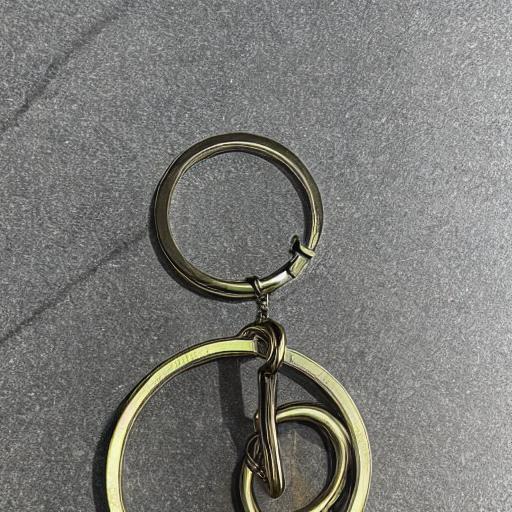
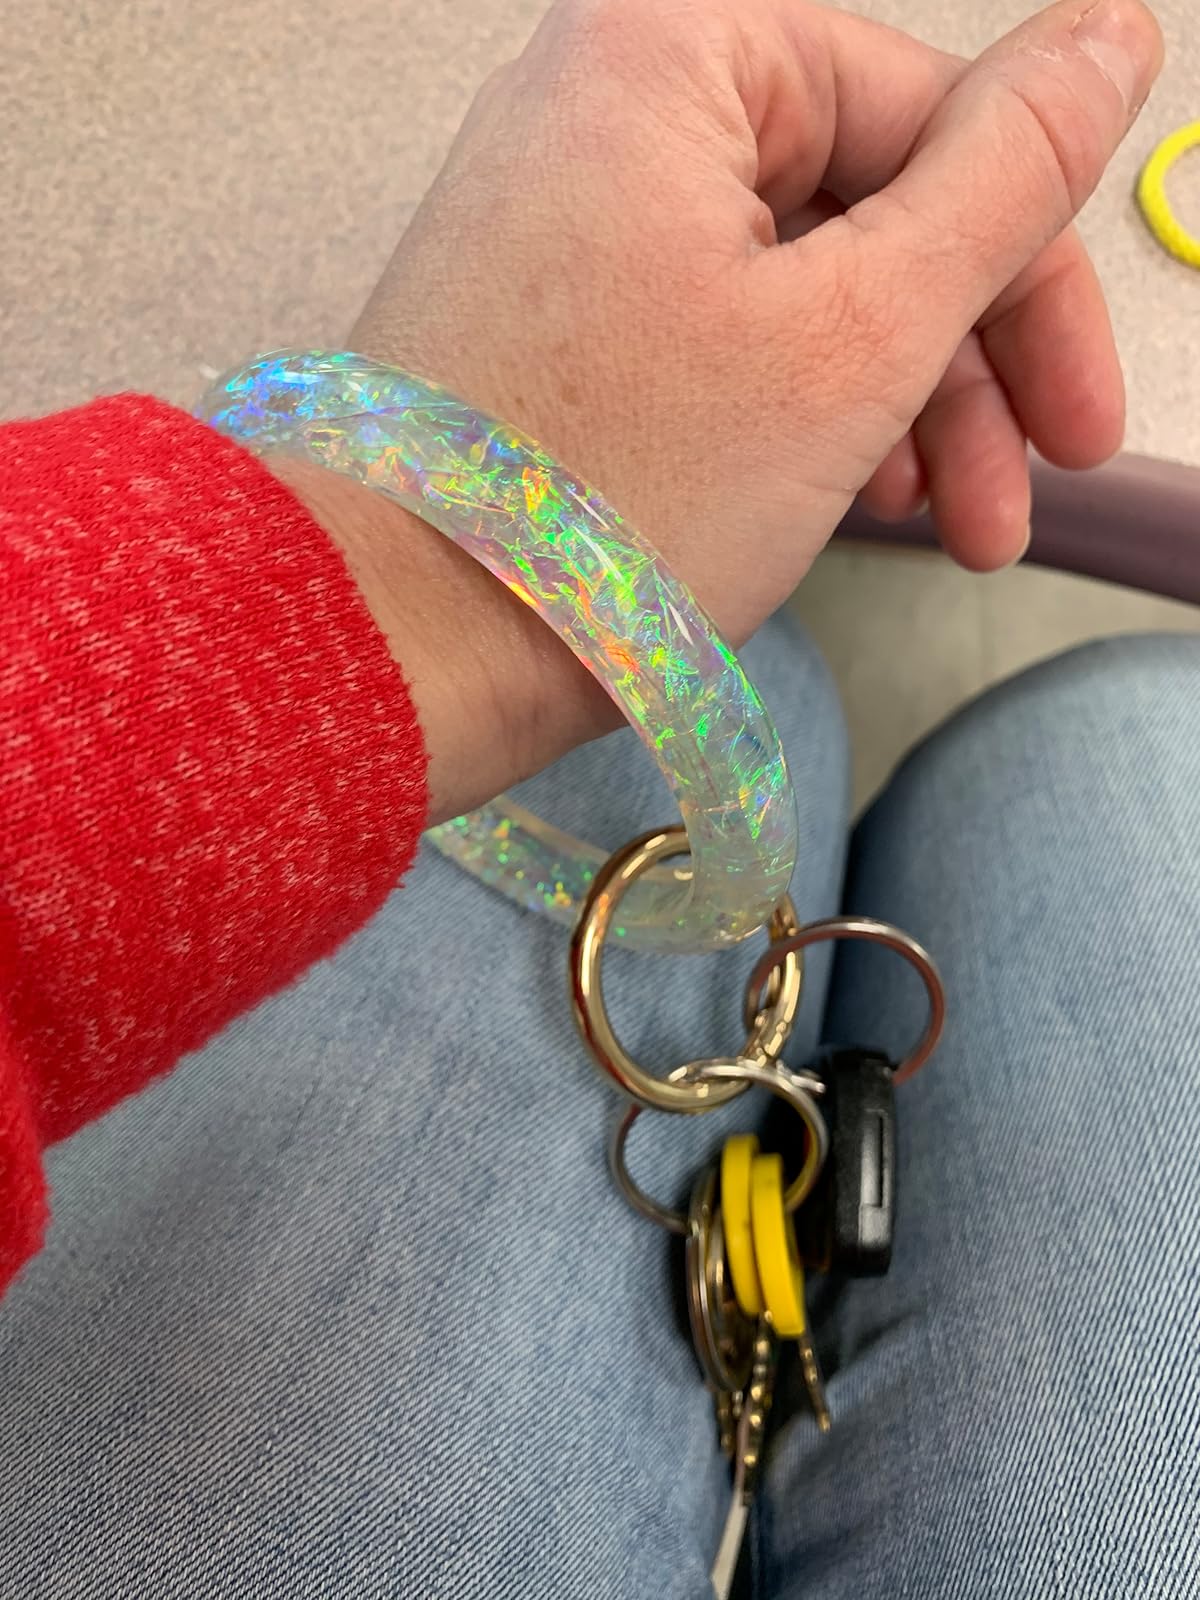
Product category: accessories_keychain
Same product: no